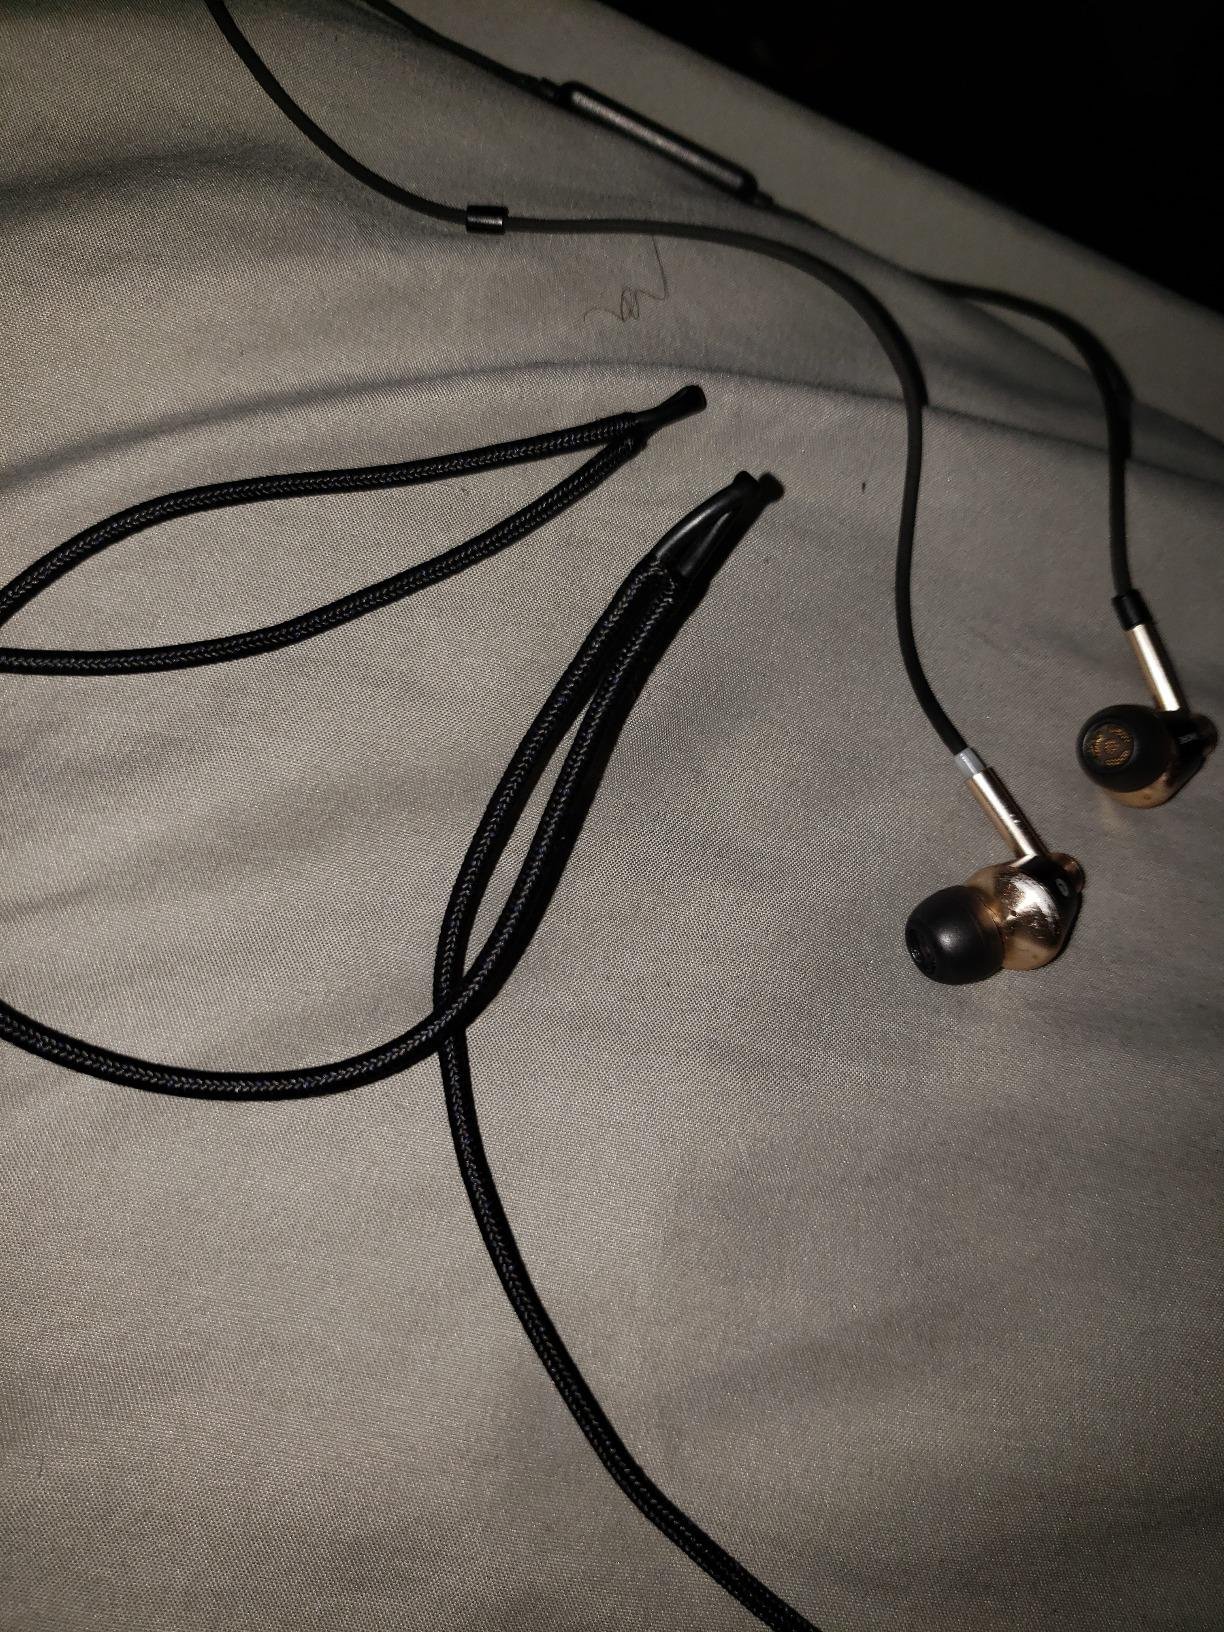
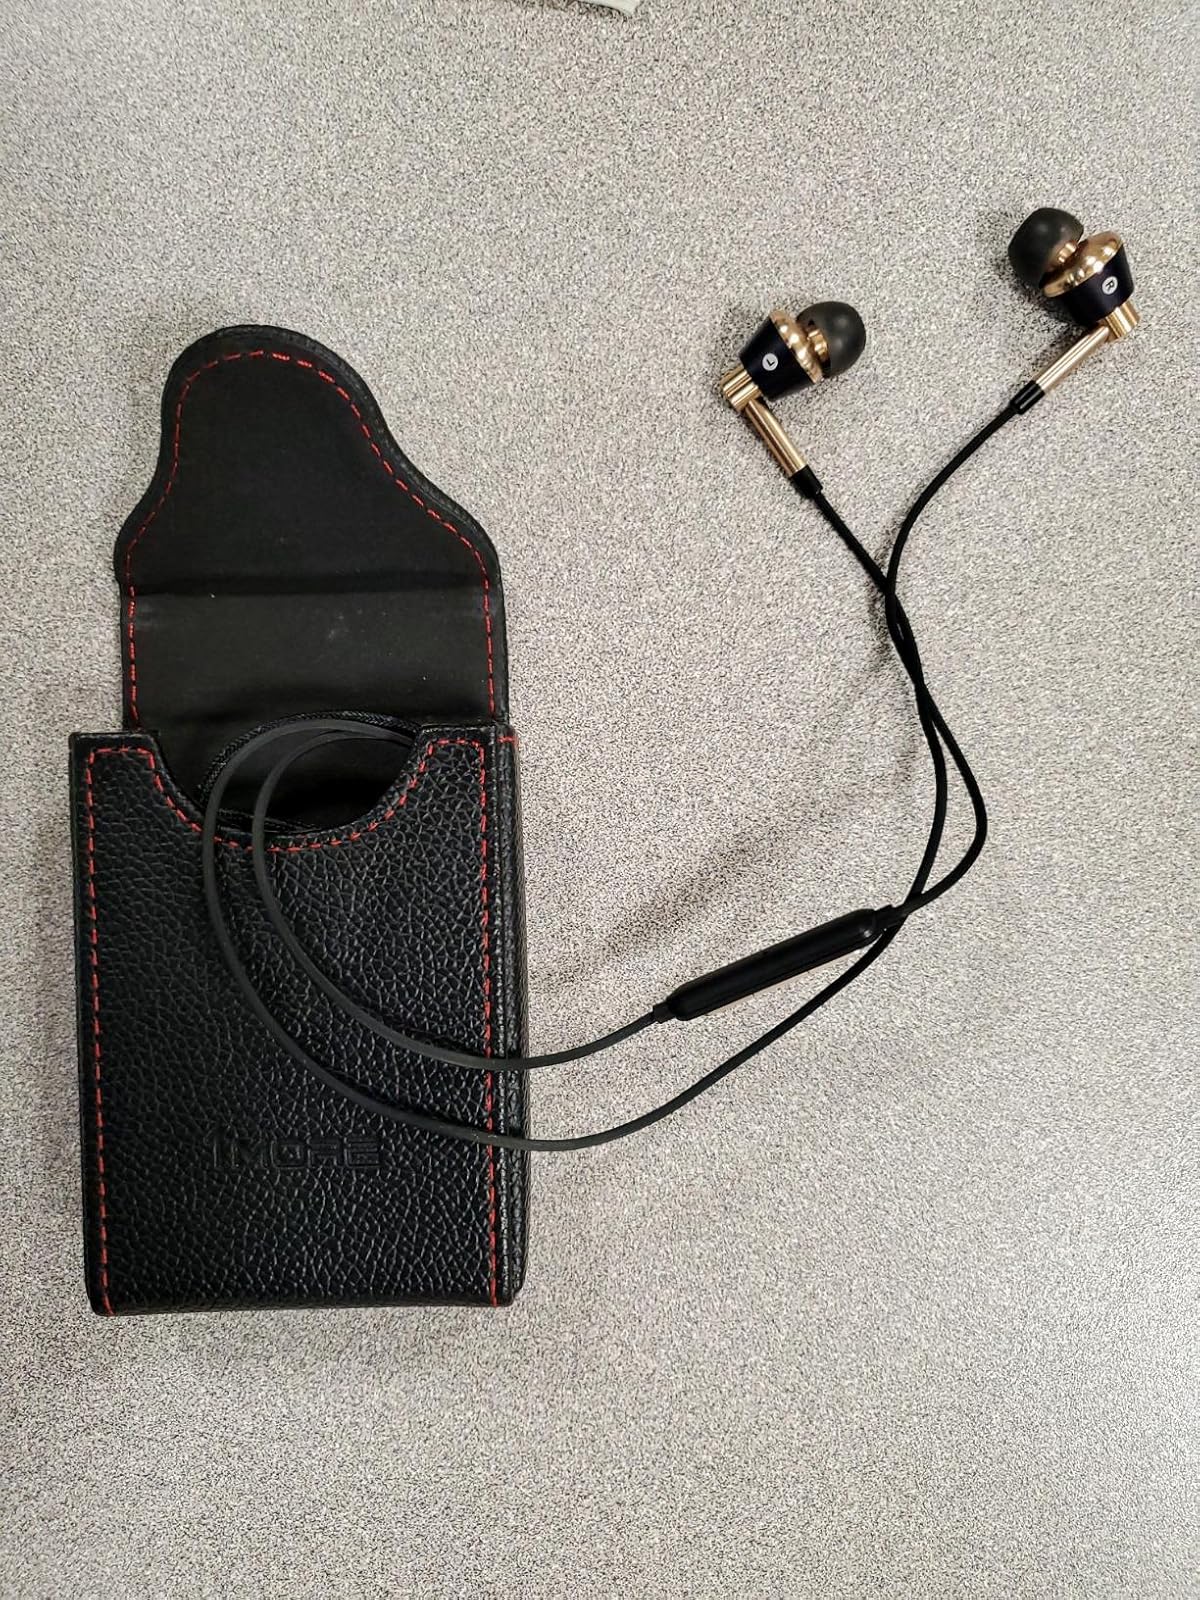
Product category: headphones
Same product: yes